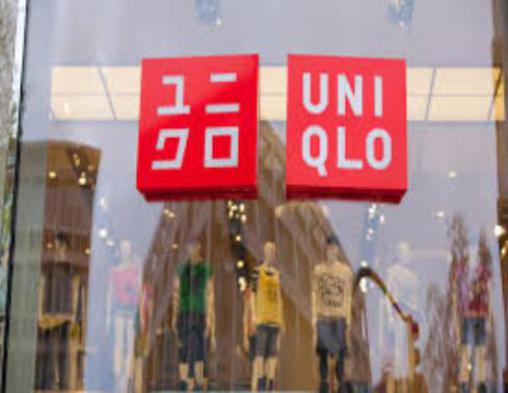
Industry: Clothes